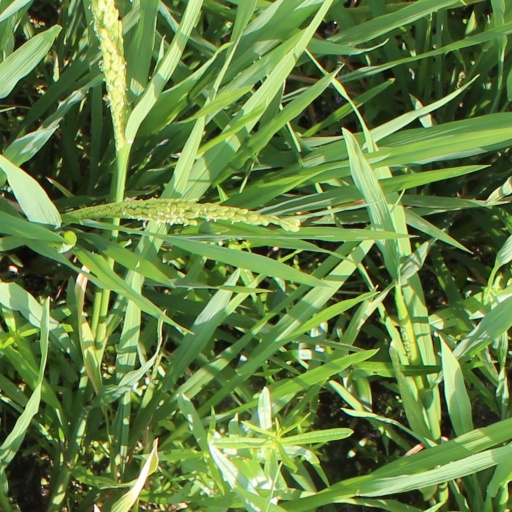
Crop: rice